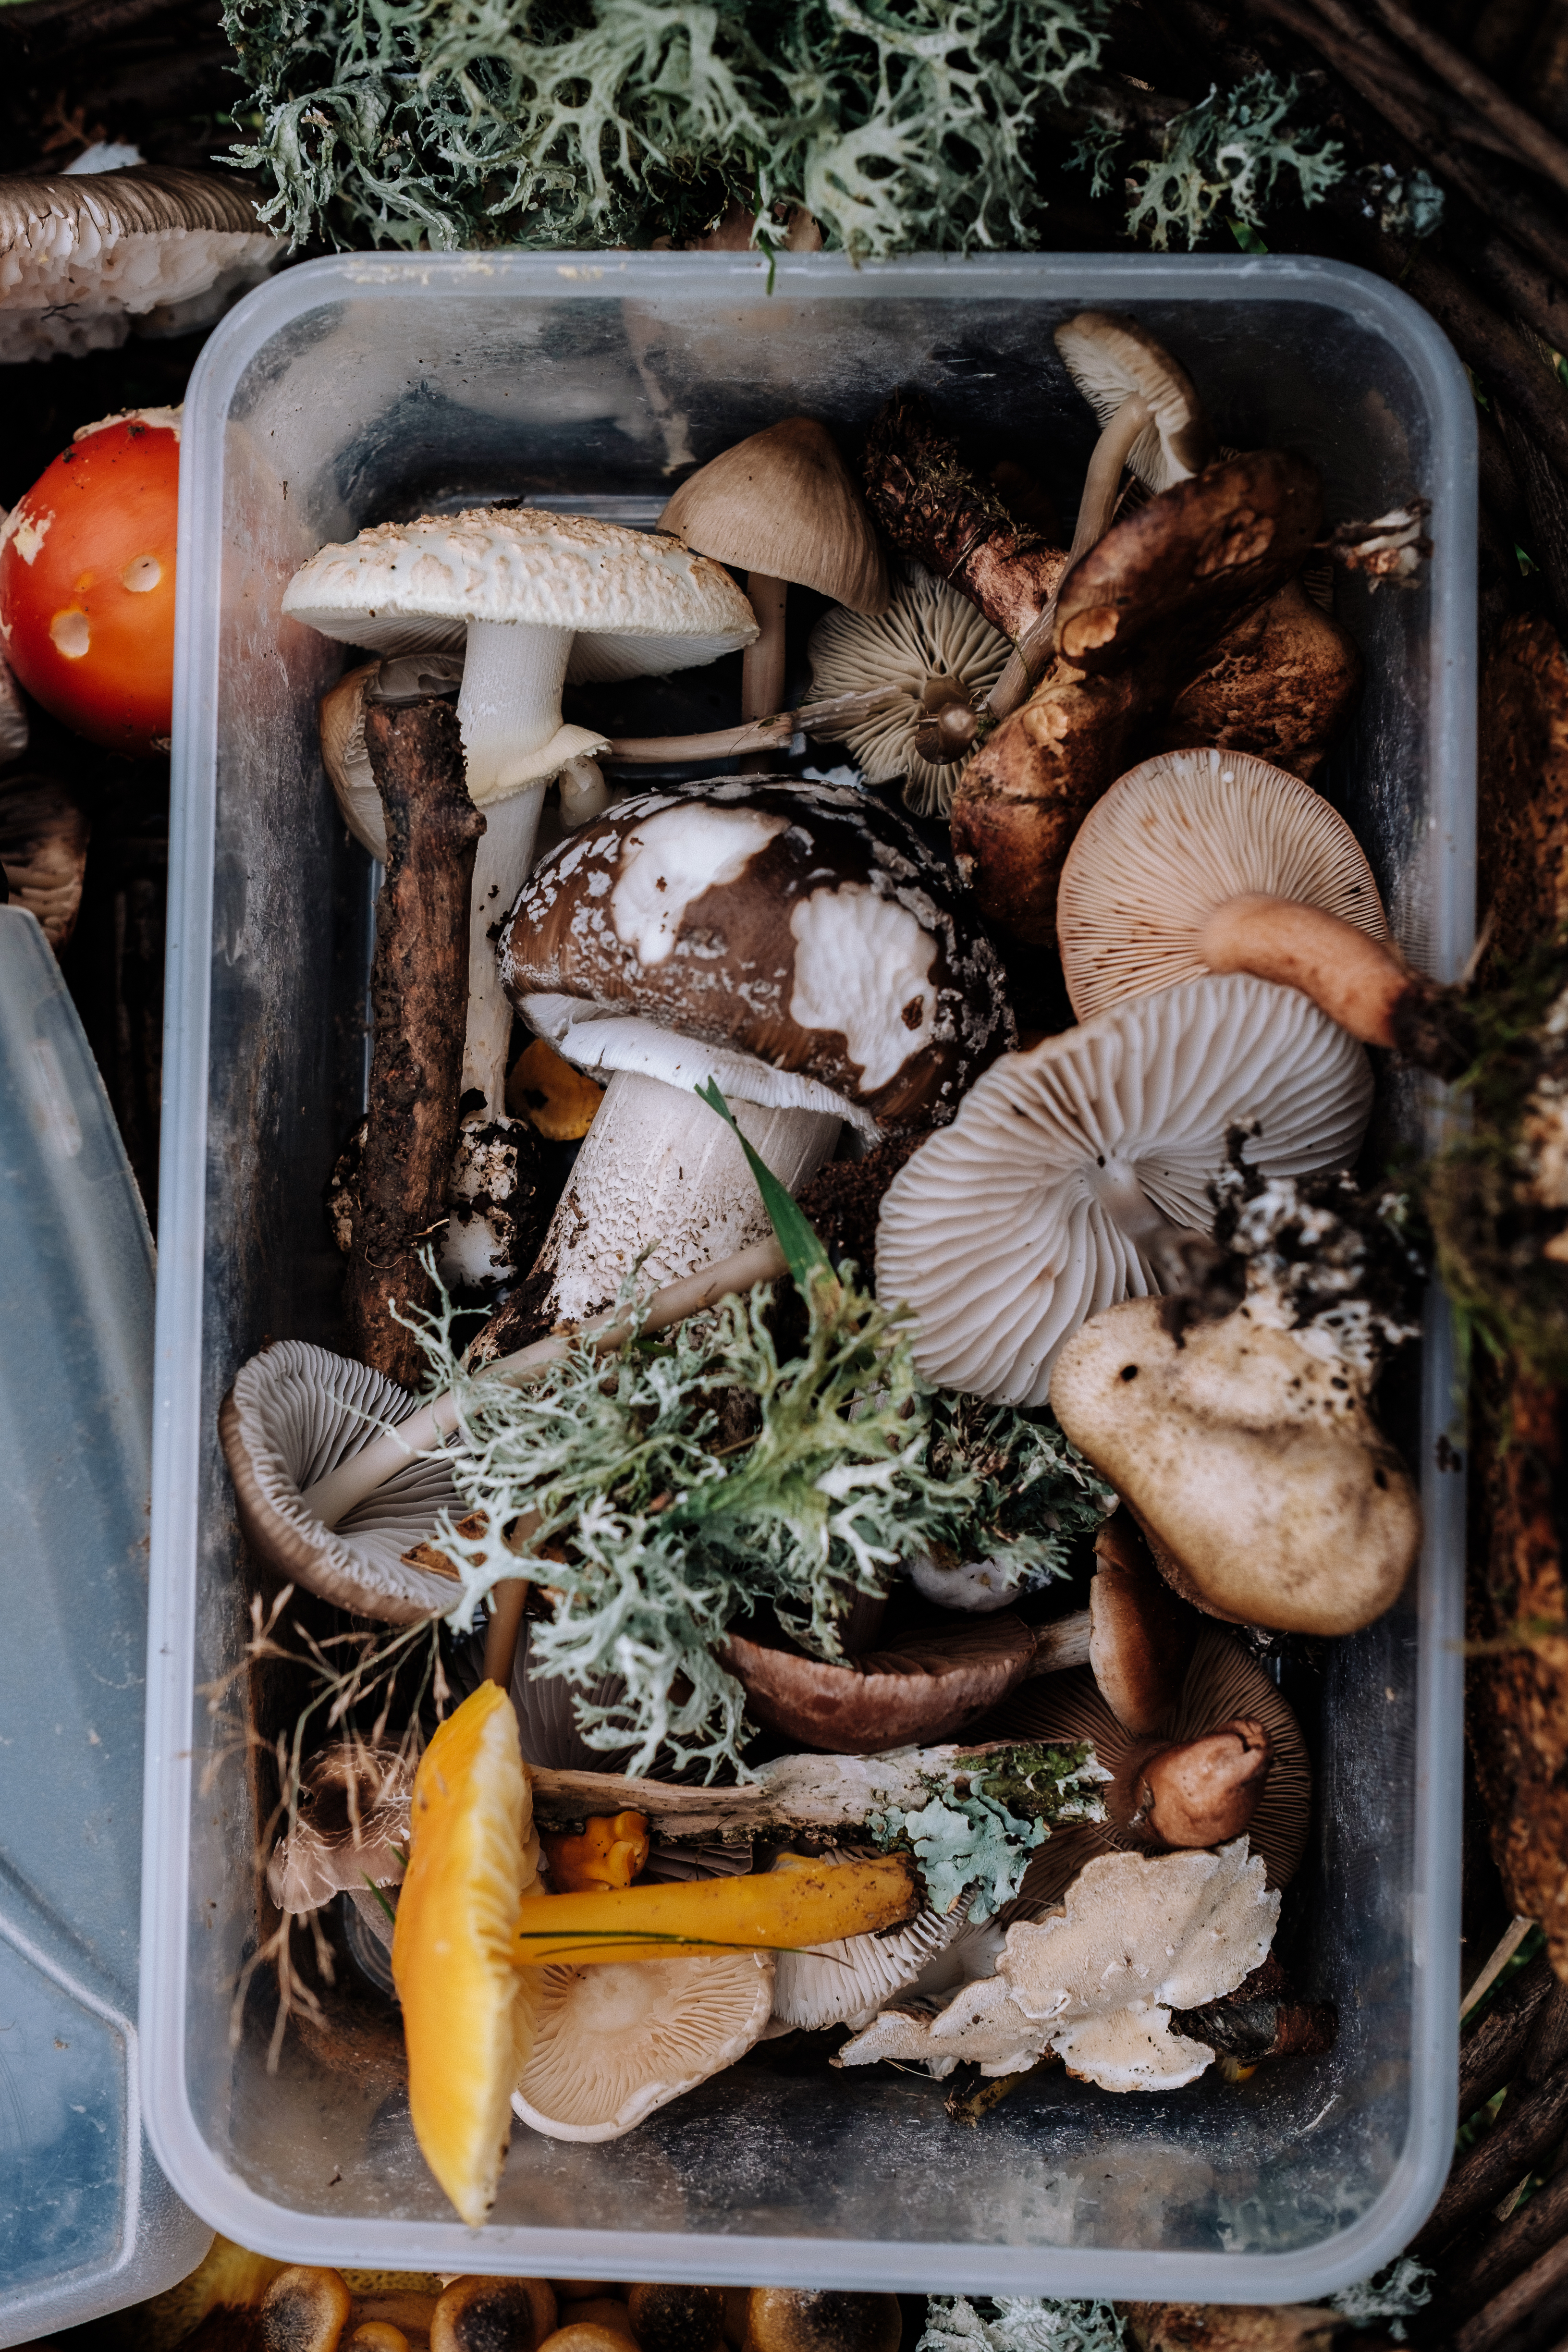
autumn, mushroom, lichen, fungi, carving, shroom, fungis